Hercules in ancient Rome

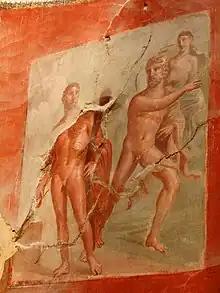
A fresco from Herculaneum depicting Heracles and Achelous from Greco-Roman mythology, 1st century AD

The Temple of Hercules Victor, which still stands, is atypically round, as was the first Temple of Hercules Musarum near the Circus Flaminius. The latter displayed attributed to its founder Marcus Fulvius Nobilior, which Rüpke places among the earliest Latin antiquarian literature. The poet Ennius may have influenced or contributed to their composition. Fulvius Nobilior had attracted harsh criticism for enriching himself excessively with booty plundered from Greek temples during his military campaigns. When he became censor, he erected a portico around an earlier temple of Hercules, most likely that of Hercules Magnus Custos ("Hercules the Great Guardian") in the Campus Martius. He then transferred a statue group of the Muses from his private collection to dedicate at the temple, which later housed the Roman poets' guild.